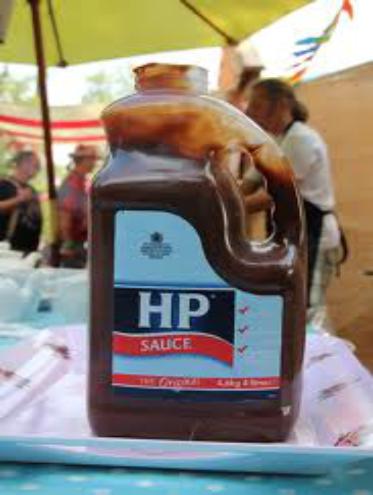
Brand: HP Sauce
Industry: Food